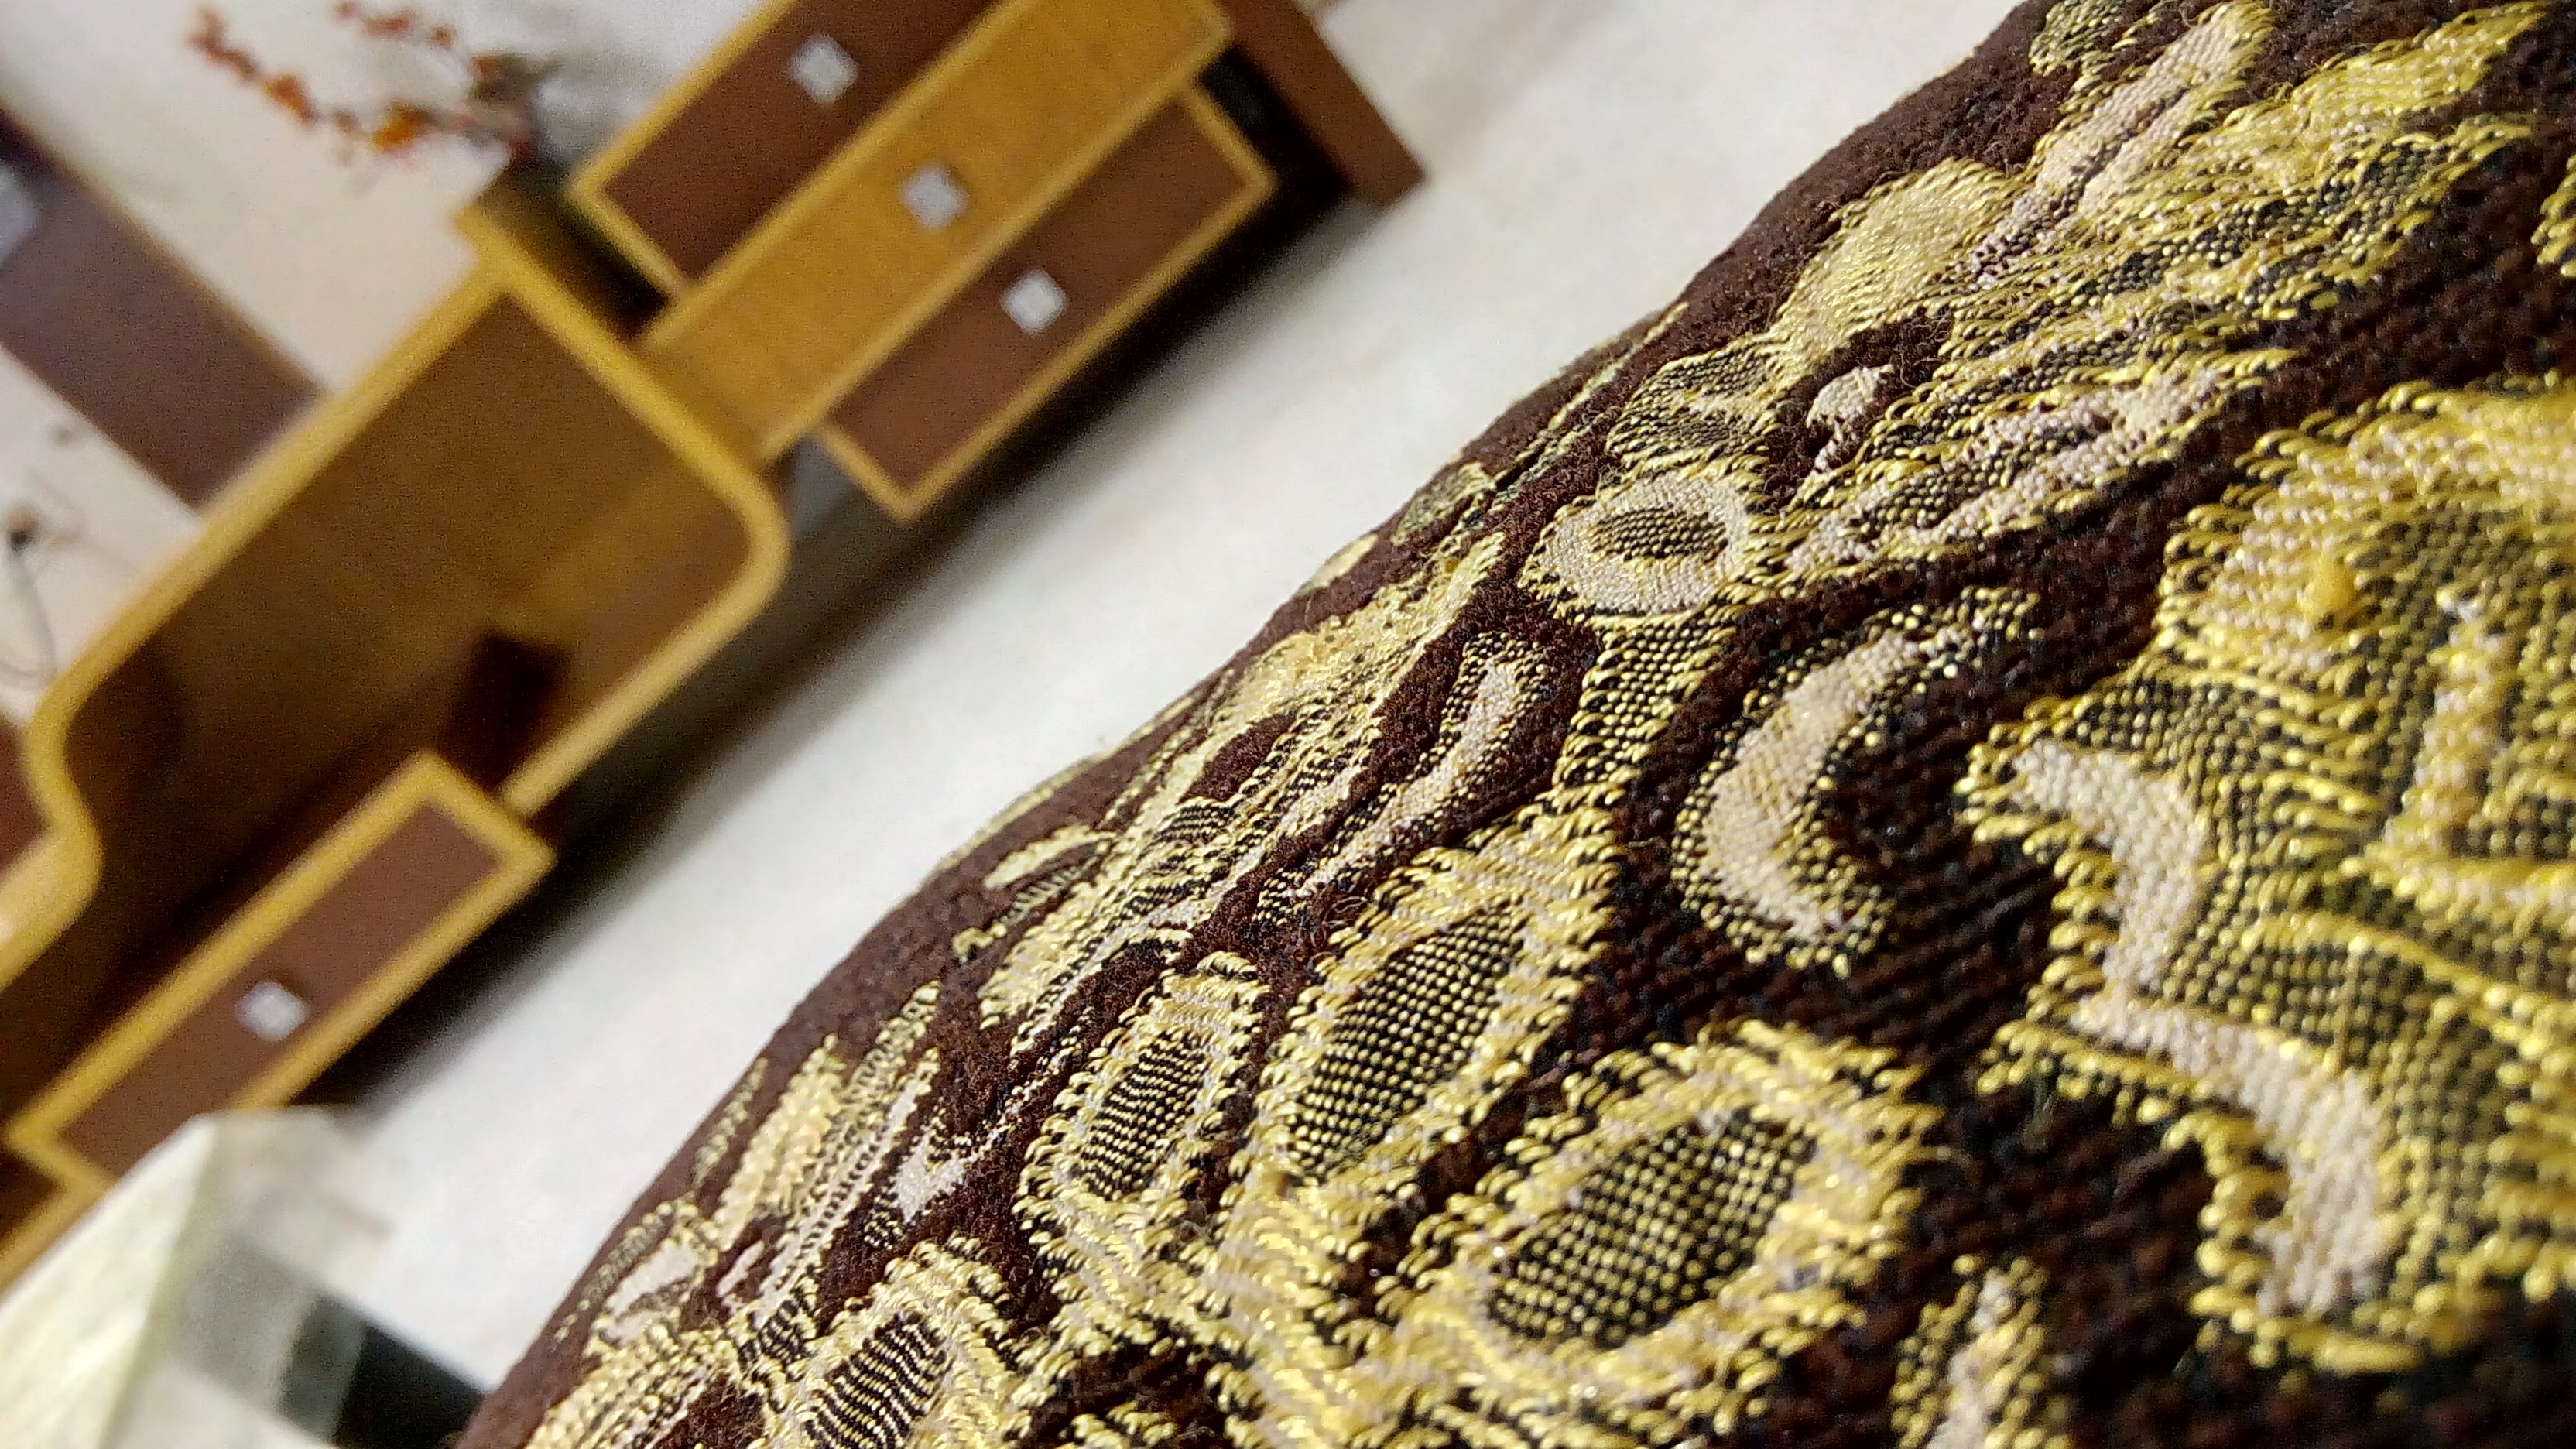
pattern, art, design, flooring